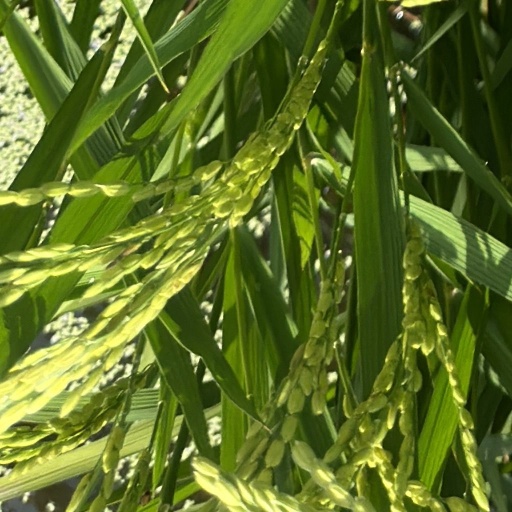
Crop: rice